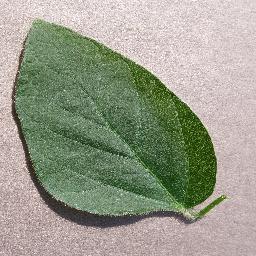
Label: Soybean___healthy